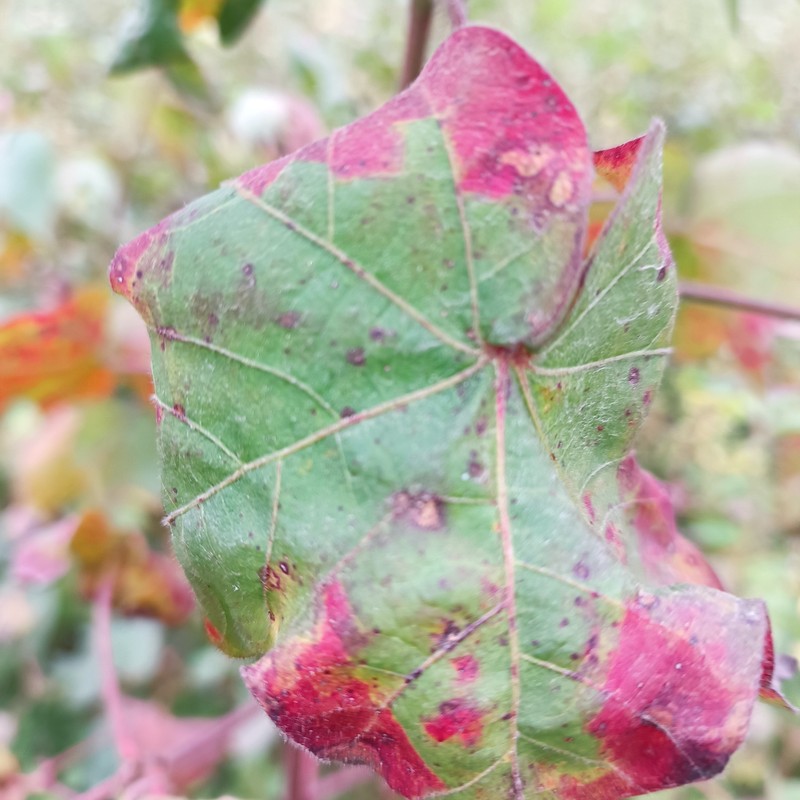
Label: Leaf Redding